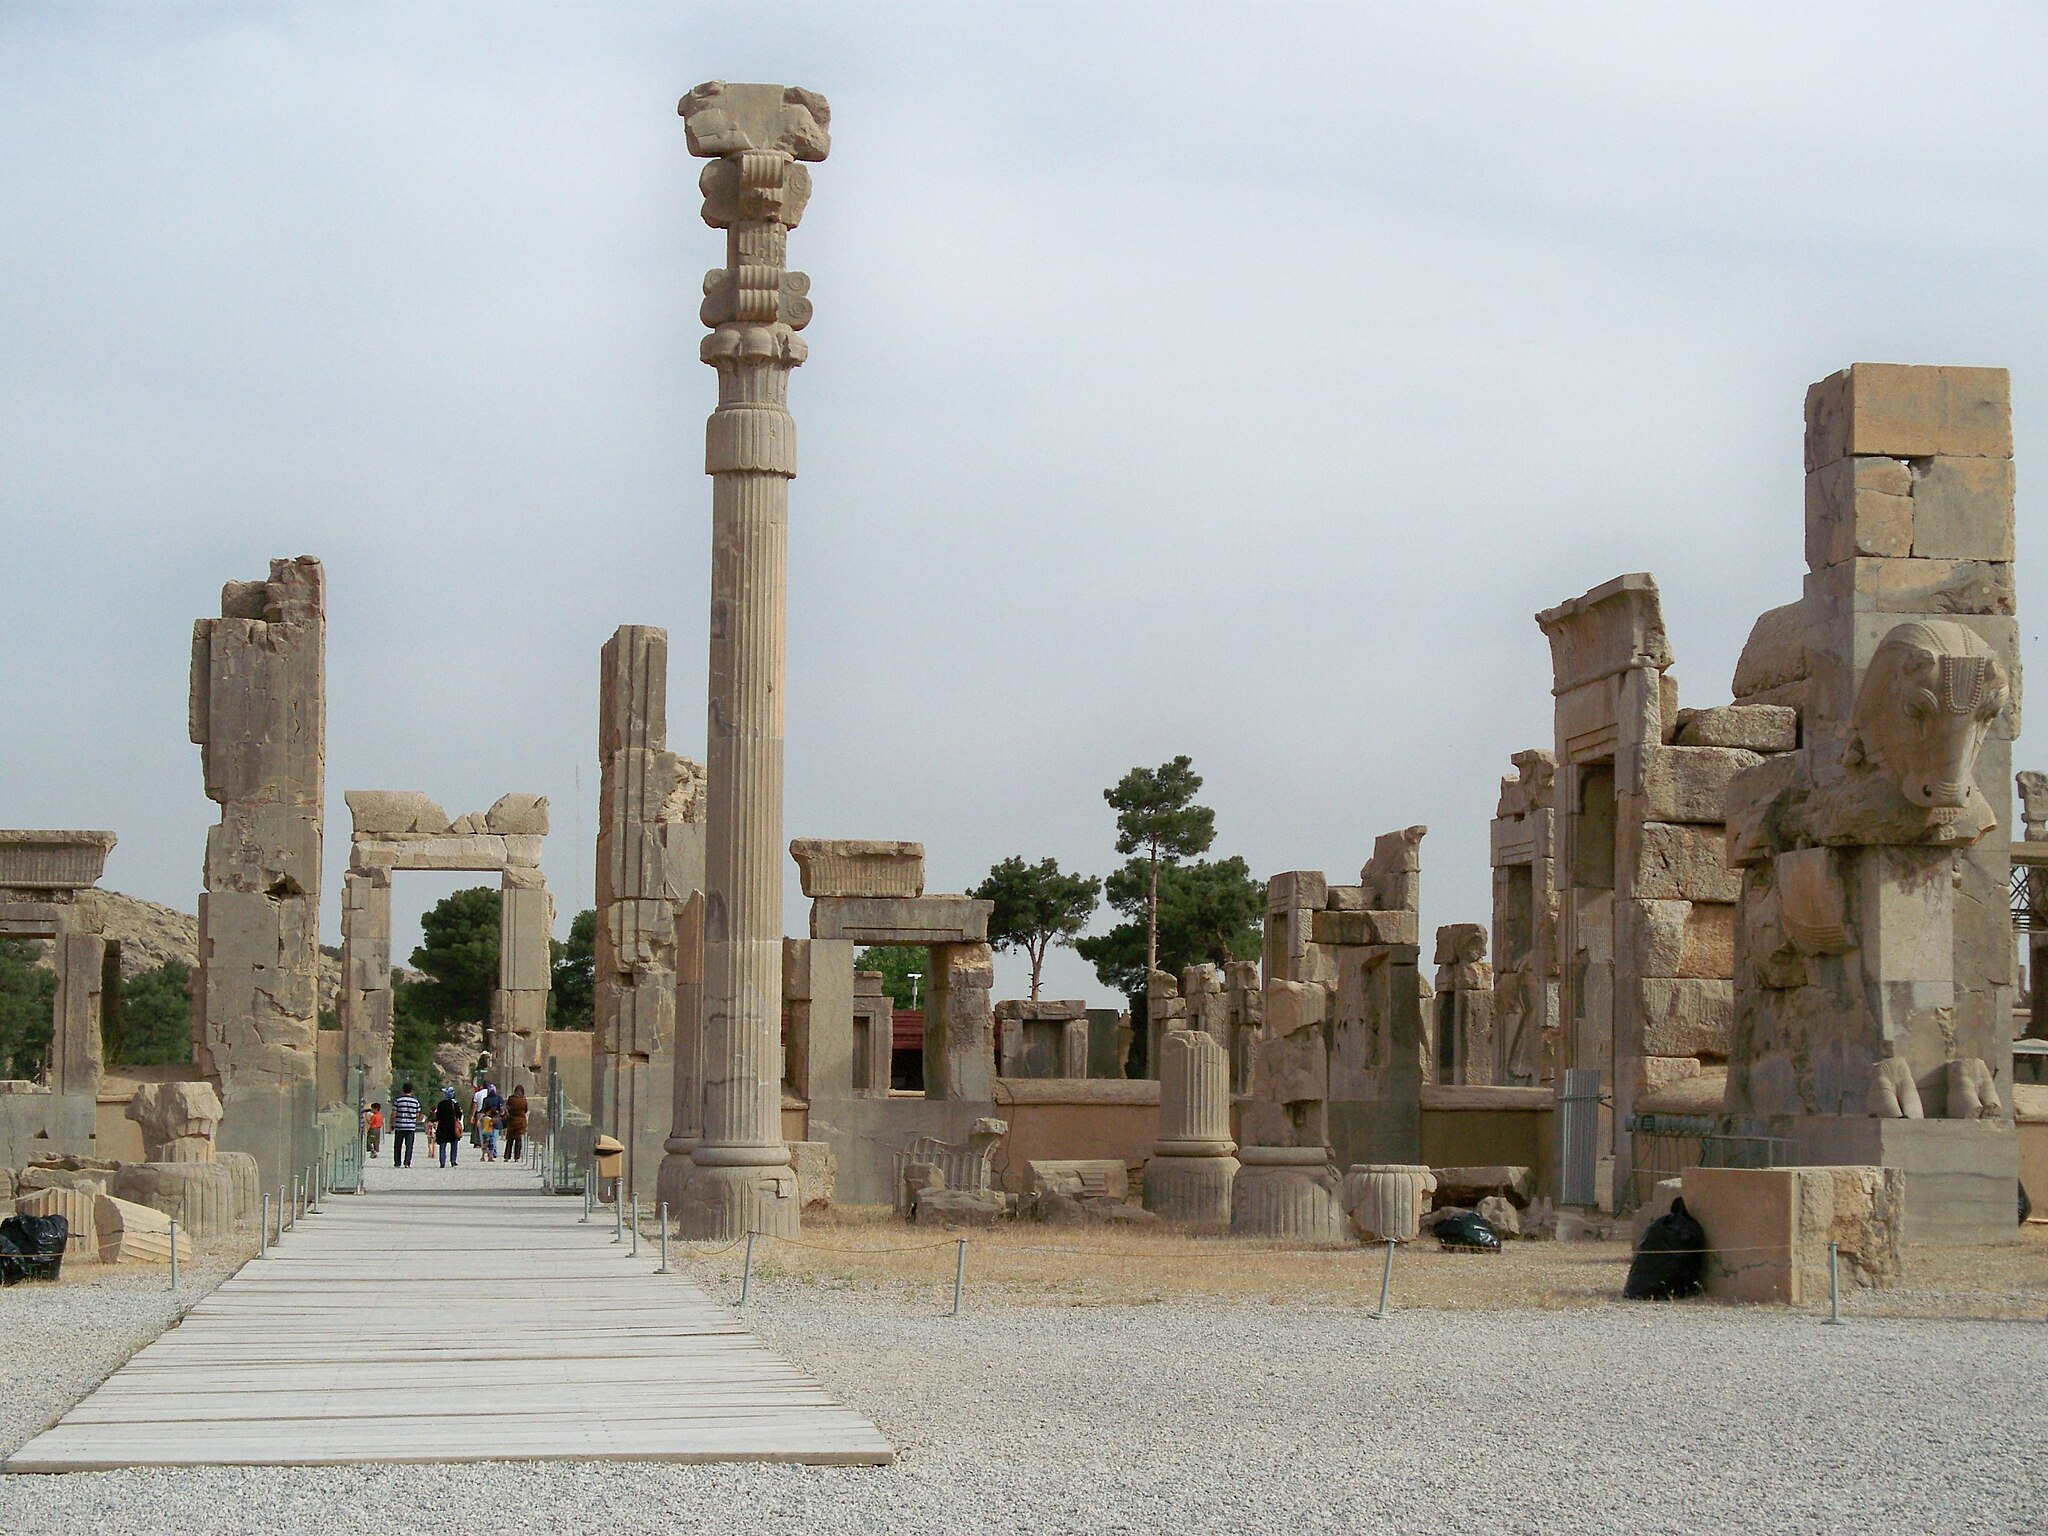
Title: Persepolis, Iran (28189640434)
Description: Are you dreaming of visiting Iran? See Ancient Persepolis? I will be glad to talk about this topic in the messenger www.messenger.com/t/zametki Мечтаешь посетить Иран? Увидеть Древний Персеполис? Буду рад пообщаться на эту тему в мессенжере www.messenger.com/t/zametki
Date: 2008-01-01 12:03
Categories: Hall of hundred columns, Flickr images reviewed by FlickreviewR 2, 2008 in Persepolis, Photographs by Sasha India